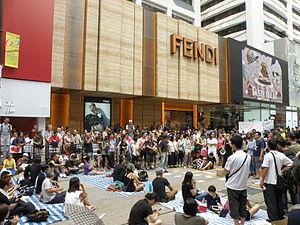
Participants d'Occupy Central au coin des rues Canton Road et Haiphong Road.
La réforme électorale hongkongaise de 2014 est un débat public concernant l'élection législative hongkongaise de 2016 et l'élection du Chef de l'exécutif hongkongais de 2017.